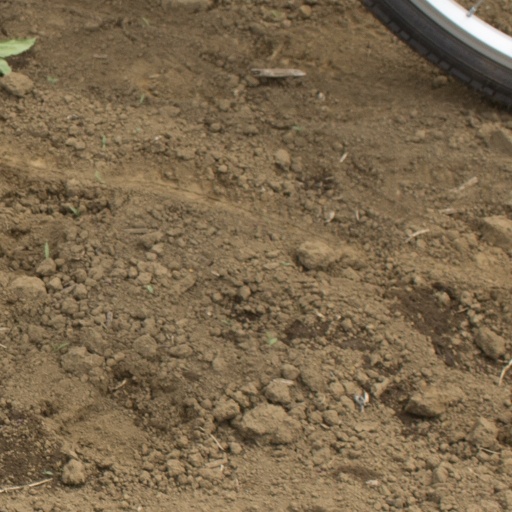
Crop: Jerusalem artichoke